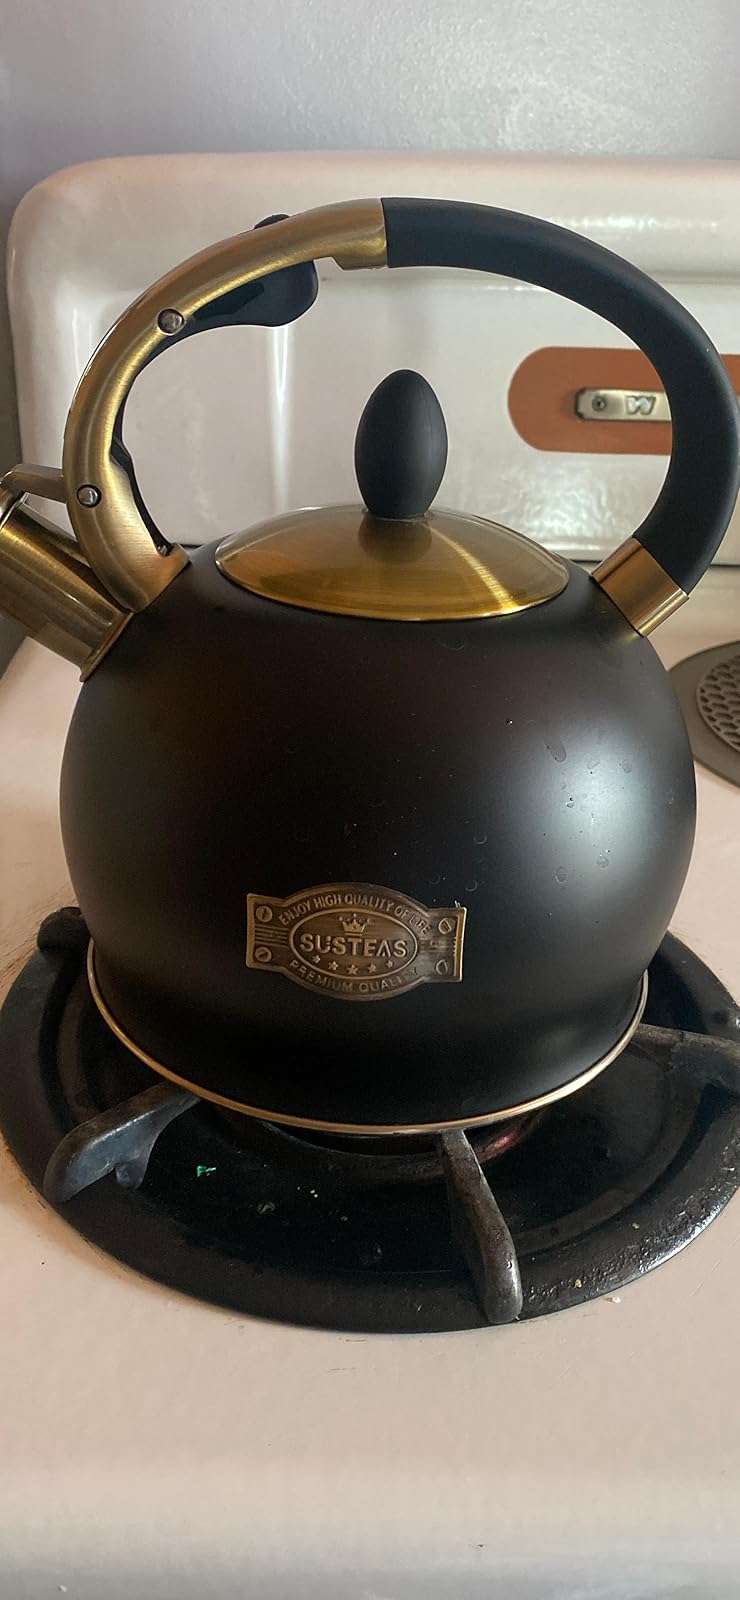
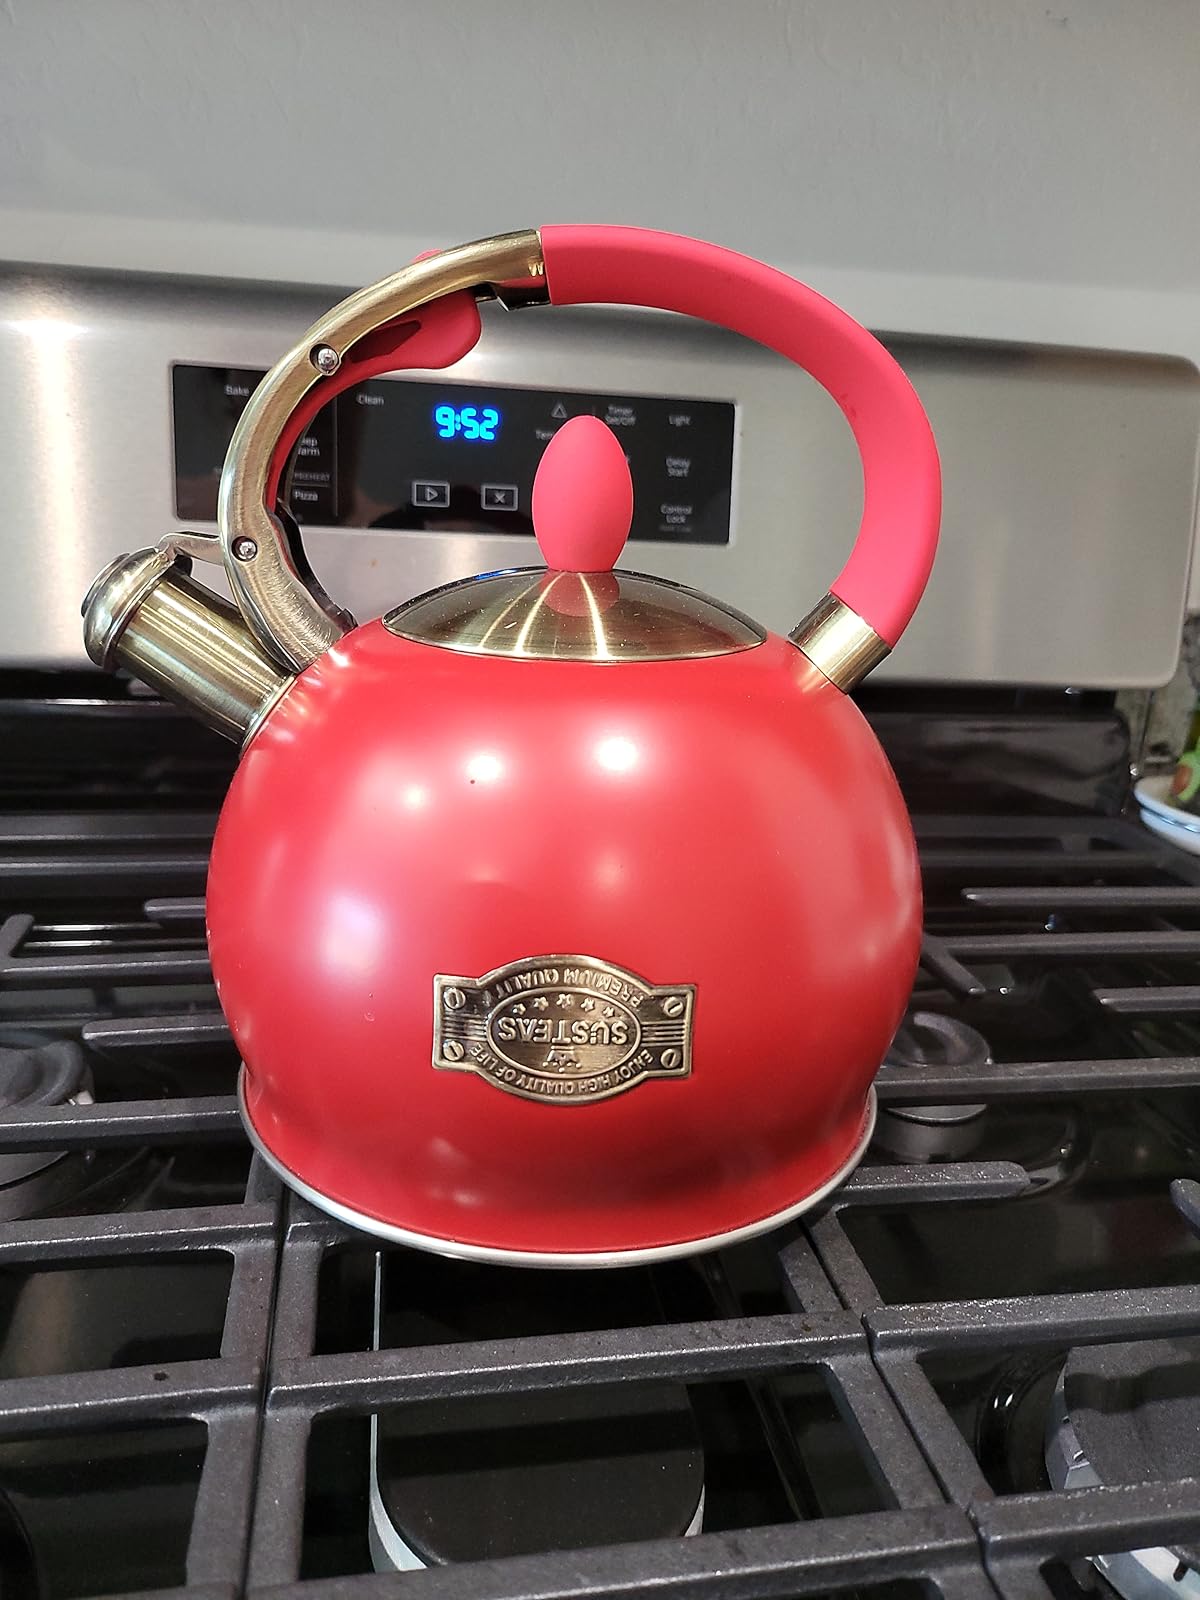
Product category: items_kettle
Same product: no